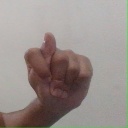
अक्षर: ट